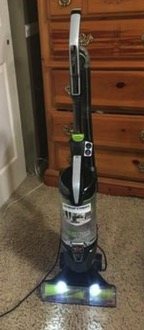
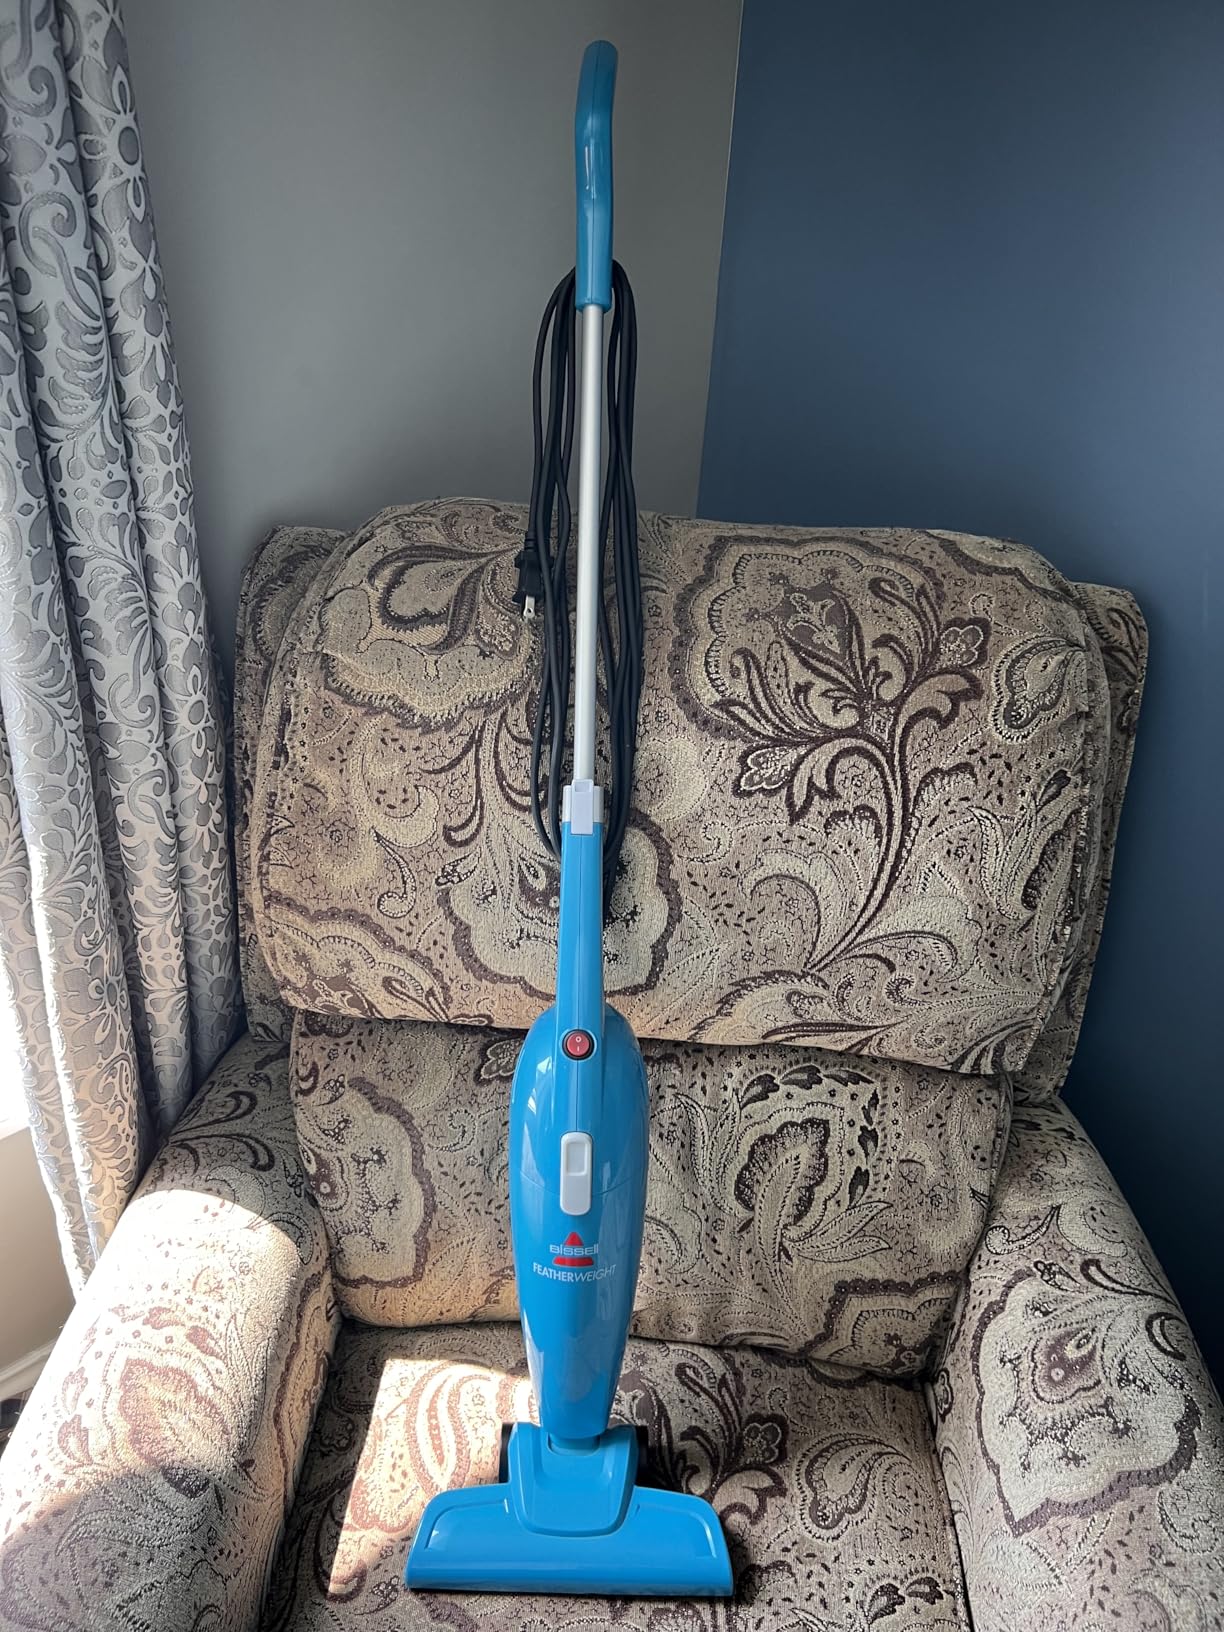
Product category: items_vacuum
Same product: no